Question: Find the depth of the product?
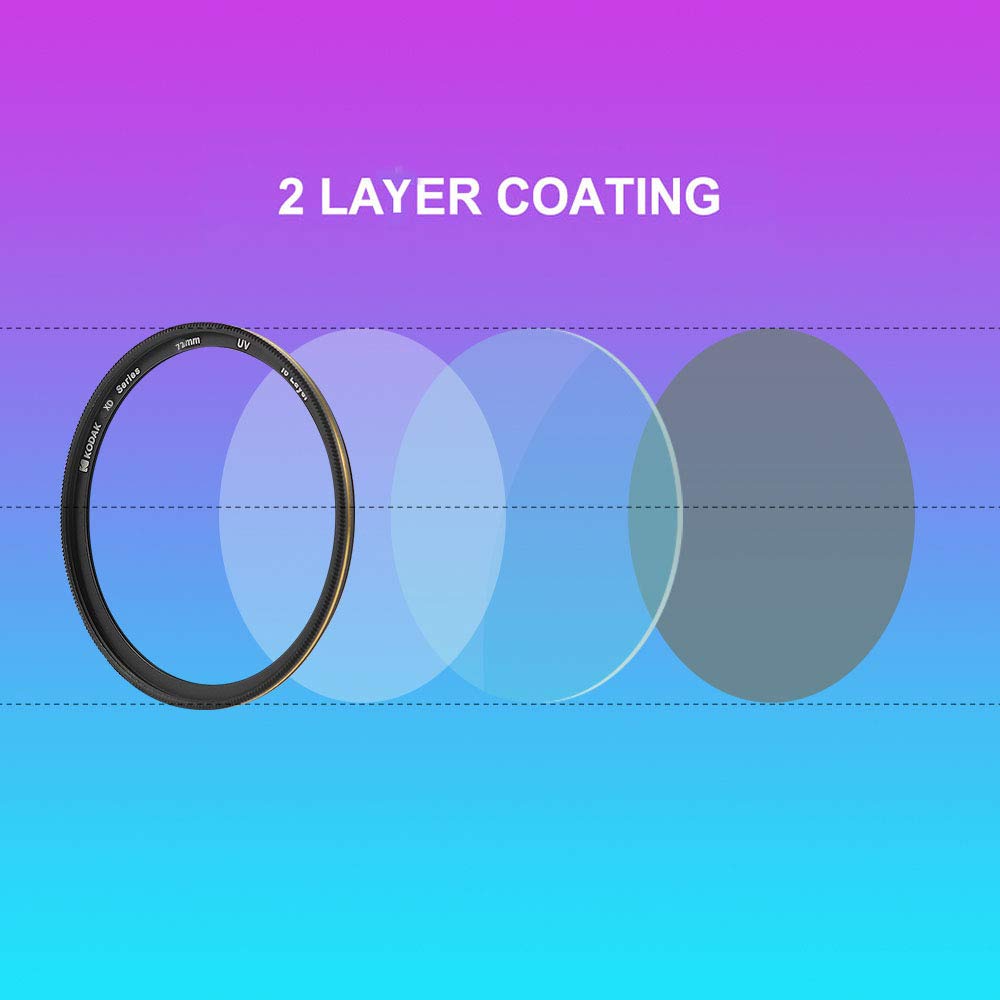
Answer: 72.0 millimetre